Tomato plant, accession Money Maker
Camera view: bottom (45 deg); turntable rotation: 210 degrees
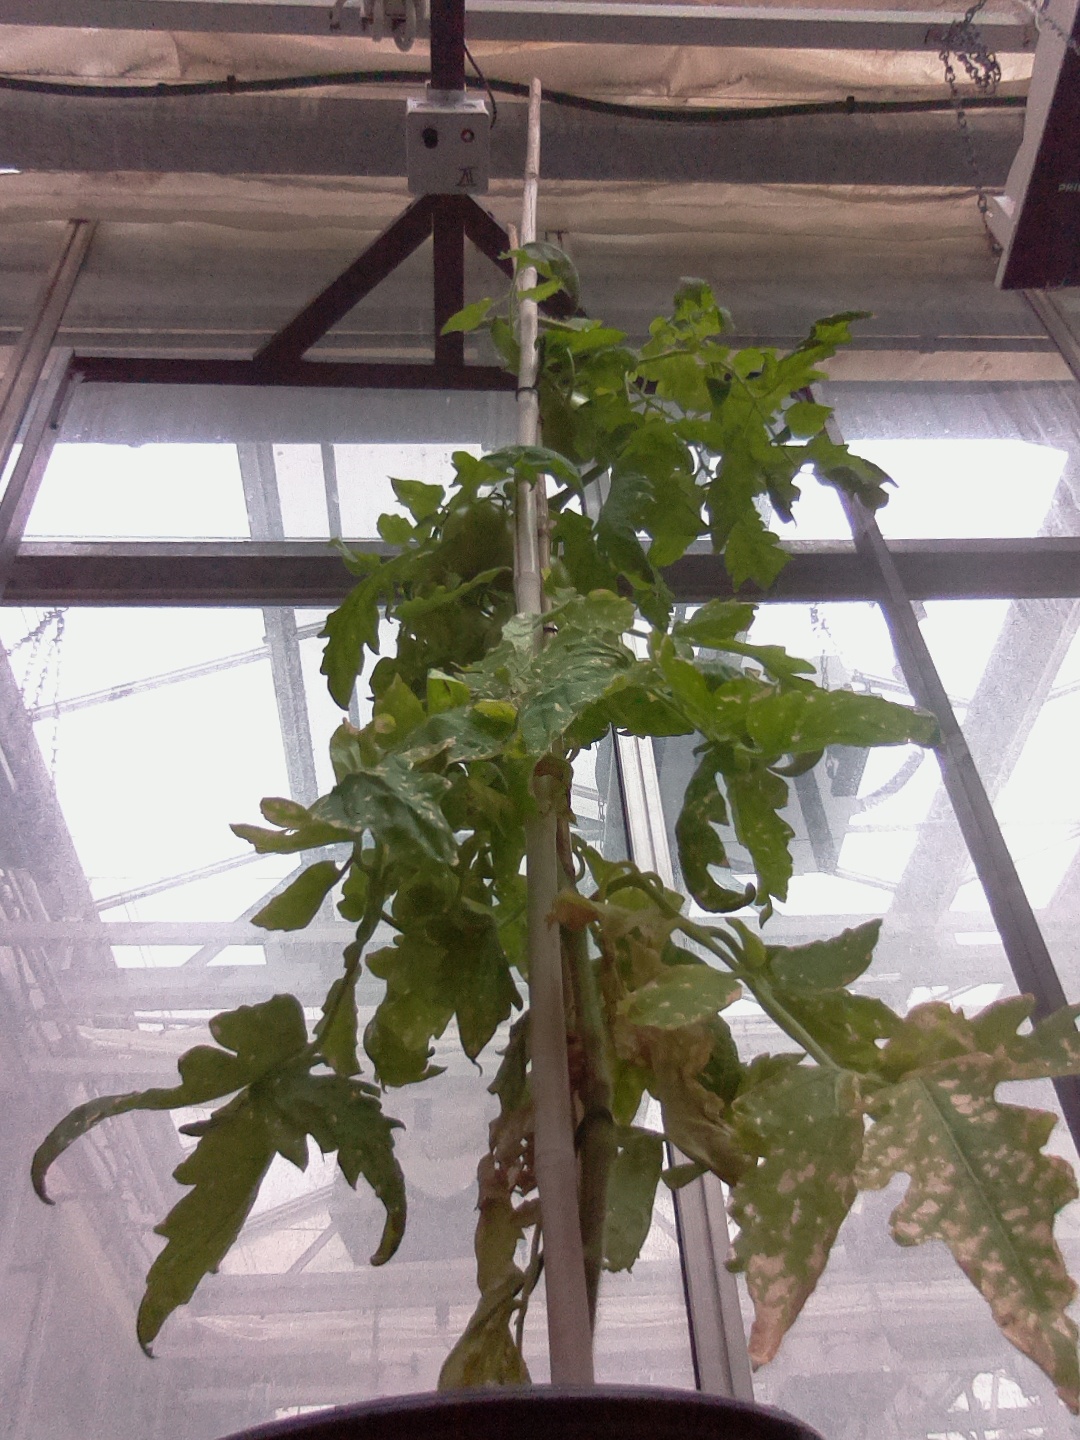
BBCH growth stage 79: 90% -100% of final fruit size